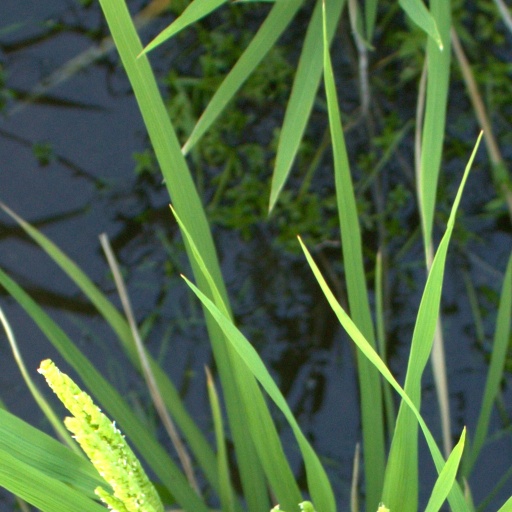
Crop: rice